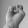
ASL letter: E